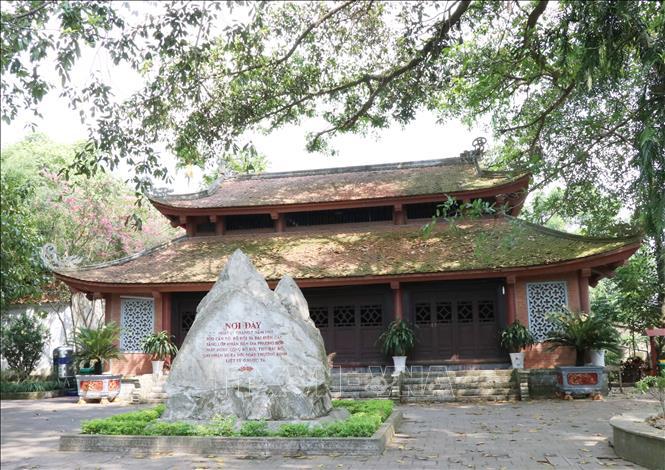
tảng đá này được đặt ở phía trước một căn nhà cổ